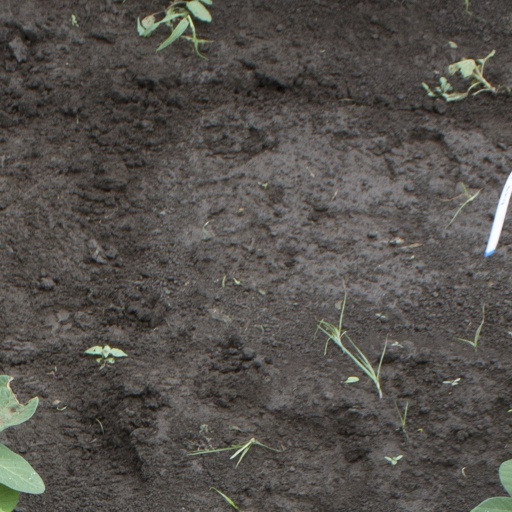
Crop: soybean